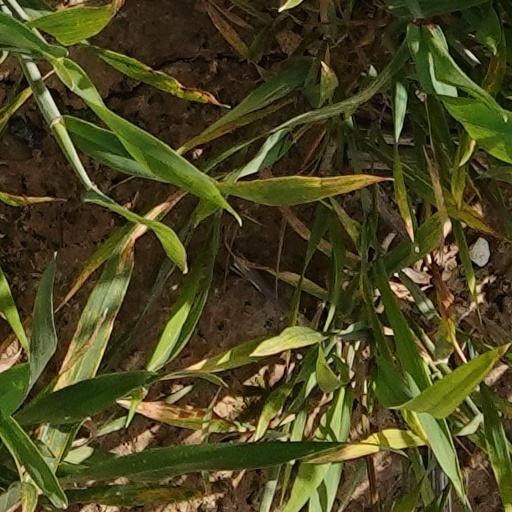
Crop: wheat